DuckTales (video game)

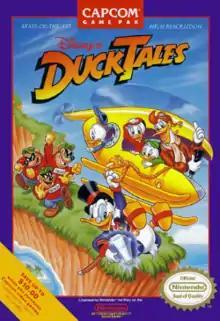
North American NES box art

DuckTales is a 1989 platform game developed and published by Capcom and based on the Disney animated TV series of the same name. It was first released in North America for the Nintendo Entertainment System in 1989 and was later ported to the Game Boy in 1990. The story involves Scrooge McDuck traveling around the globe collecting treasure and outwitting his rival Flintheart Glomgold to become the world's richest duck.